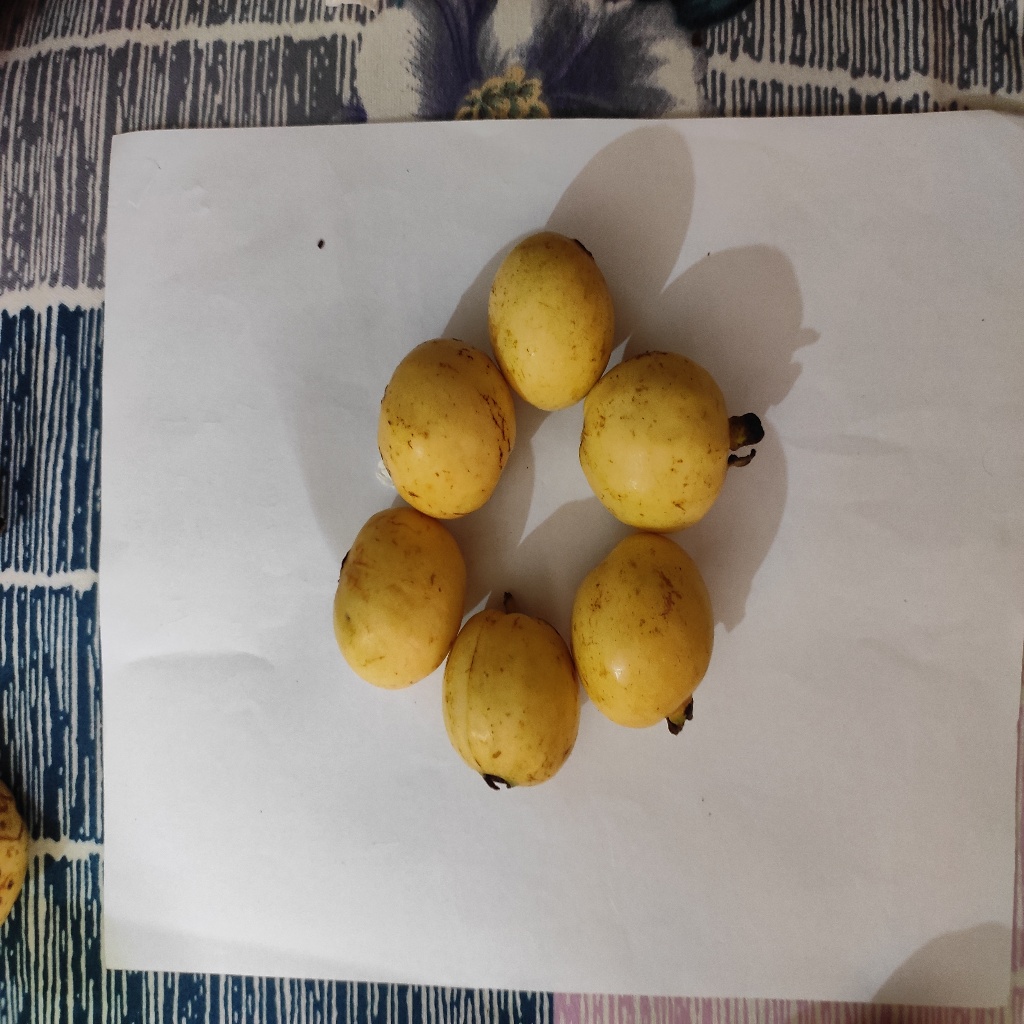
Crop: guava
Quality class: Class_A